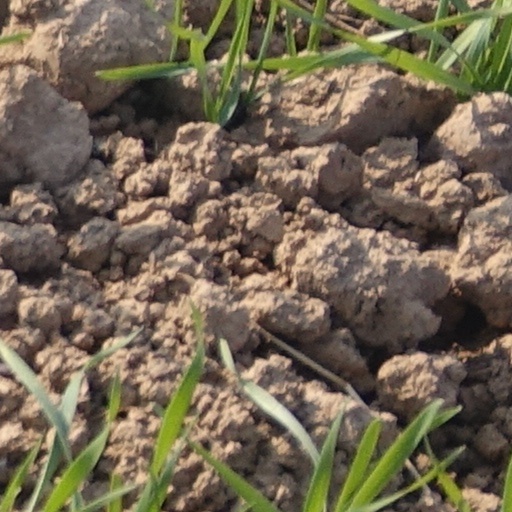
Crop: wheat